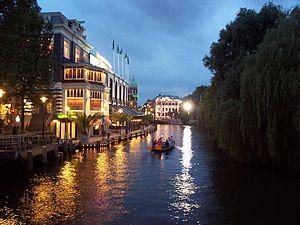
Les canaux d'Amsterdam s'étendent sur un total de plus de cent kilomètres, avec quelque 1 500 ponts qui les traversent, reliant environ 90 îles.